Nymphenburg Palace Park

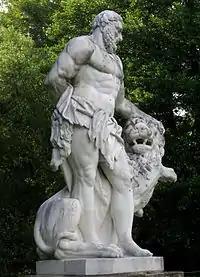
Statue of Hercules, by Giuseppe Volpini, 1717

The five buildings of The Village are situated on the north bank of the southern park canal. The houses, built for court officials near a beaver enclosure that no longer exists today, are still partially inhabited. They embodied the idealized idea of country life in early modern times and the longing for the supposed idyll of the world of farmers and shepherds. Models for the design can be found in the decorative village of the Chantilly park (1774) and in the Hameau de la Reine in the Versailles Palace park (1783).